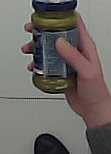
Product: barilla_pesto